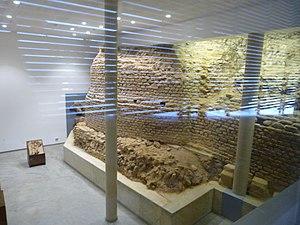
La tour Jupiter à Arlon
Orolaunum Vicus, actuellement Arlon dans le Luxembourg belge, était une bourgade de la province romaine de Gaule belgique.
Cette page regroupe l'ensemble du patrimoine immobilier classé de la ville belge d’Arlon.